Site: brandenburg
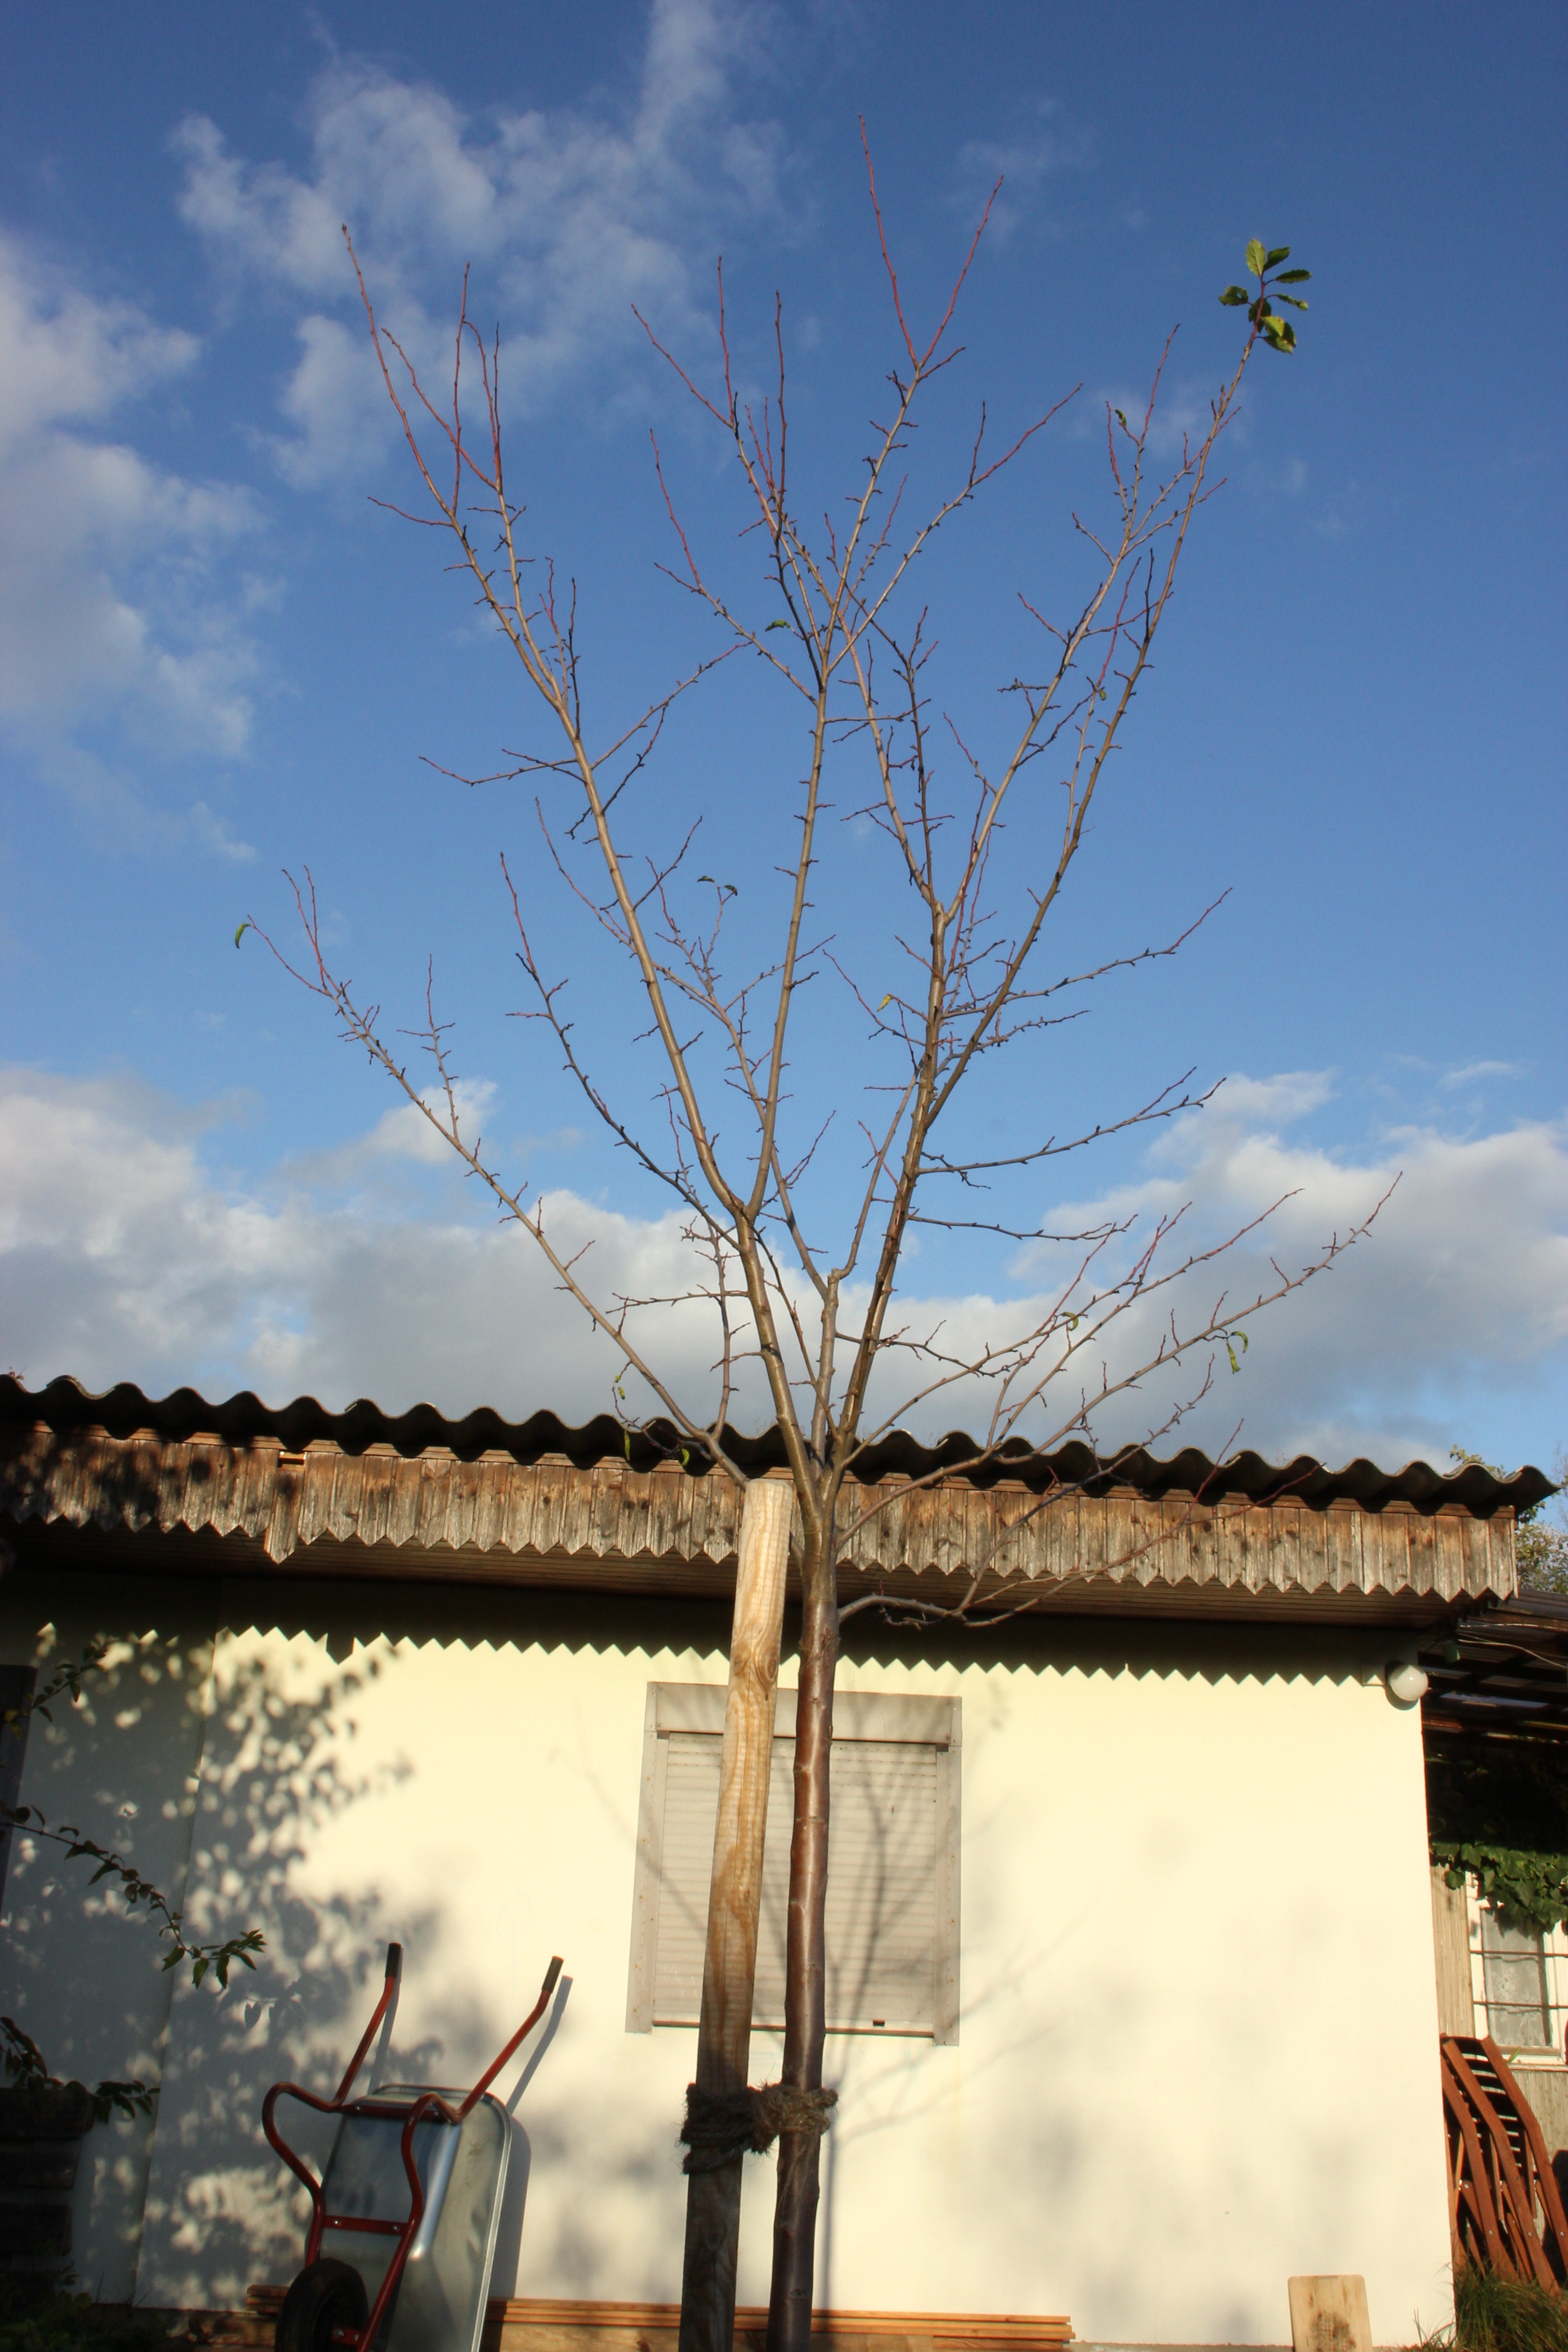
Growth stage (BBCH 91): Senescence, beginning of dormancy